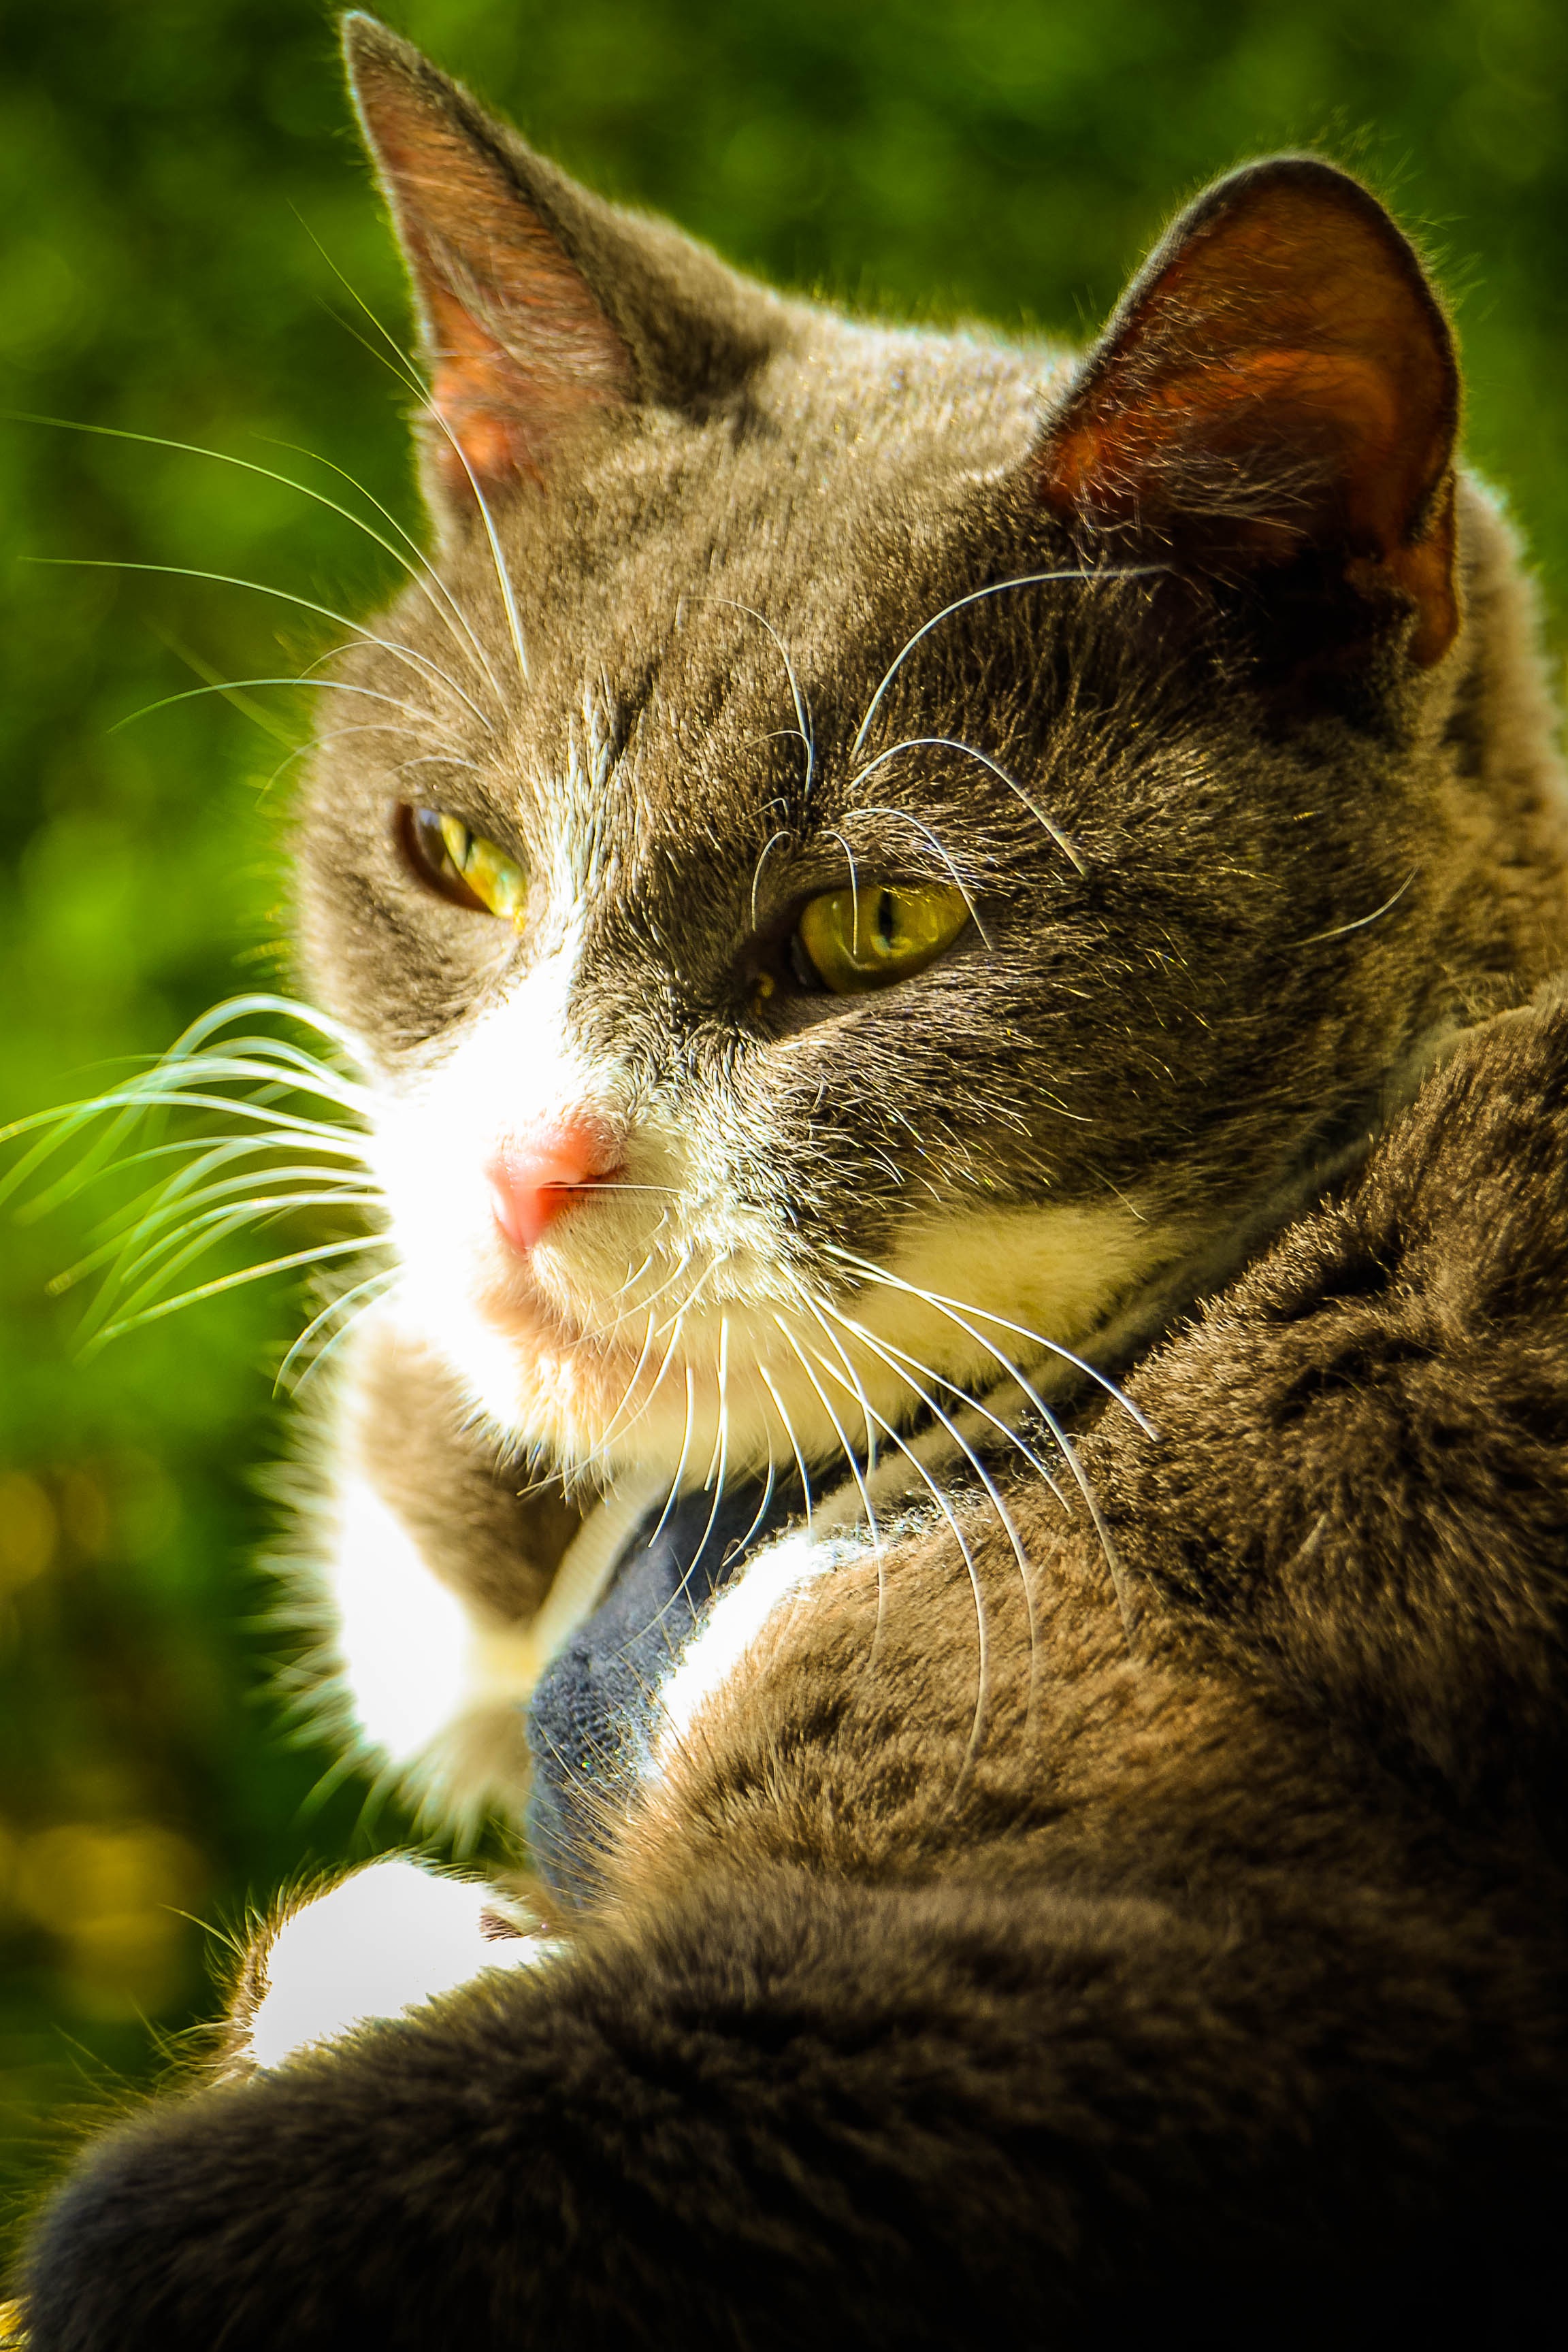
kitten, cat, mammal, fauna, close up, nose, whiskers, vertebrate, bella, tabby cat, european shorthair, wild cat, small to medium sized cats, cat like mammal, domestic short haired cat, ko kadruzej, bello ka